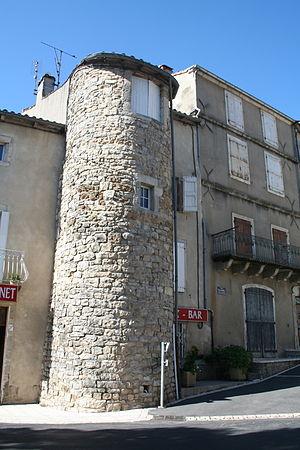
Cornus (Aveyron) - tour.
Cornus est une commune française située dans le département de l'Aveyron, en région Occitanie.